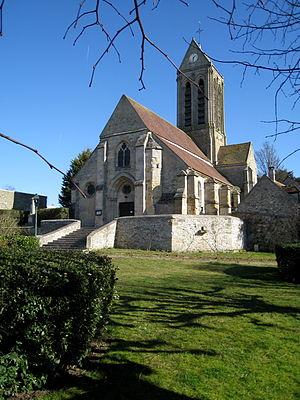
Grisy-les-Plâtres est une commune française située dans le département du Val-d'Oise, en région Île-de-France.
L'église Saint-Caprais est une église catholique paroissiale située à Grisy-les-Plâtres, dans le Parc naturel régional du Vexin français en France. C'est une modeste église rurale de style gothique primitive. Construite au début du XIIIᵉ siècle dans une seule campagne de construction, elle n'a jamais subi d'extensions ou de transformations affectant sa structure. Elle a survécu quasiment indemne à toutes les guerres et notamment à la guerre de Cent Ans pendant laquelle la plupart des églises de la région a été partiellement détruite. L'intérieur se distingue davantage par sa homogénéité et par la régularité du plan que par la recherche de son architecture, qui est de bon goût mais d'une grande simplicité comparée à d'autres églises de la région de la même époque. L'extérieur est dominé par l'élégant clocher, qui semble d'une grande légèreté et marque l'apogée de l'art gothique dans le Vexin. Au XVIᵉ siècle et au XVIIIᵉ siècle, les bas-côtés et le croisillon sud ont été en grande partie rebâtis sans bien sûr respecter le style d'origine, mais les voûtes ont néanmoins été conservées dans leur intégralité.